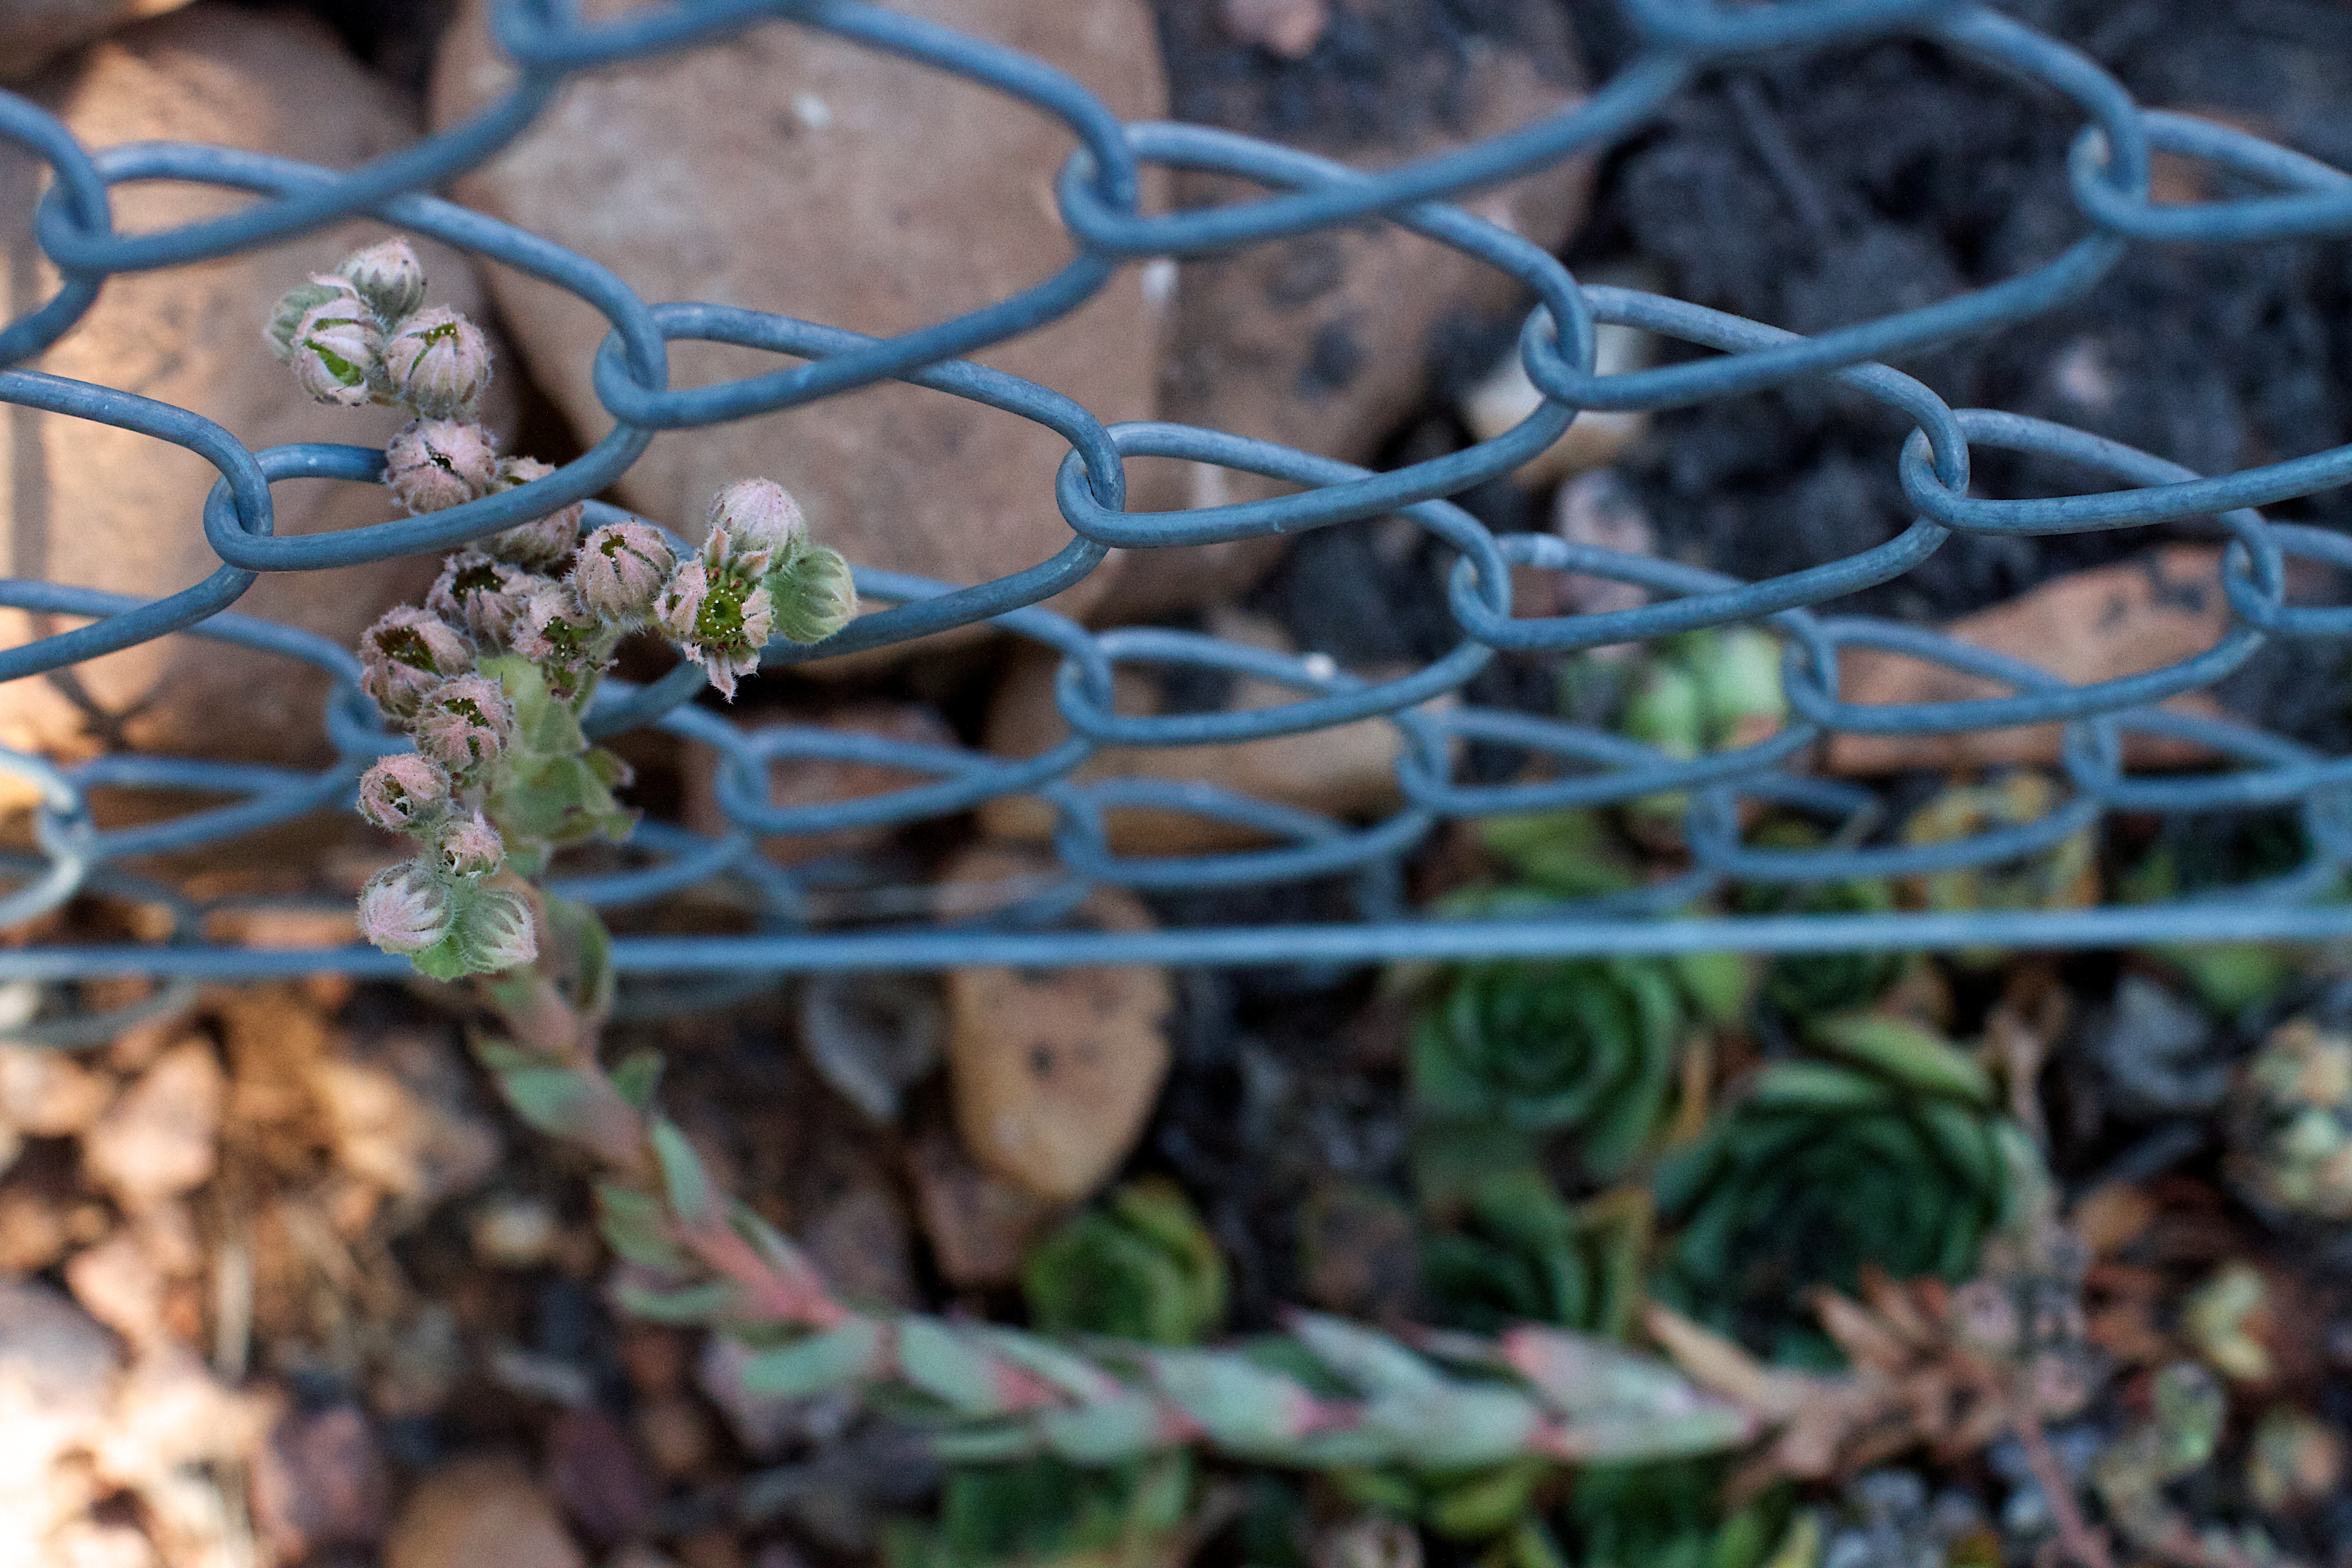
nature, branch, fence, plant, leaf, flower, green, produce, soil, botany, garden, flora, fauna, macro photography